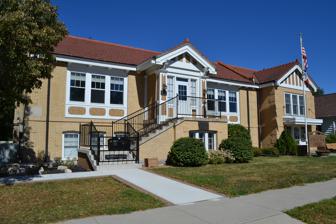
Building: Alden Public Library
Country: United States of America
Year built: 1914
United States historic place Alden Public Library U.S. National Register of Historic Places Show map of Iowa Show map of the United States Location 1012 Water St. Alden, Iowa Coordinates 42°31′7″N 93°22′1″W / 42.51861°N 93.36694°W / 42.51861; -93.36694 Area less than one acre Built 1914 Architect Wetherell & Gage NRHP reference No. 81000241 Added to NRHP March 17, 1981 Alden Public Library is located in Alden, Iowa , United States.  The community's first library association was formed in 1882, and they acquired 225 books.  The annual membership fee to use the library was $1. It was discontinued within two years, and Alden's second library association was formed in 1885 by women in the community. In time they were able to build their own building in 1892 and convince the city government to take over its support.  Shortly after the city took over they contacted the Carnegie Foundation , who funded the construction of a new building with a $9,000 grant. It was designed by the Des Moines architectural firm of Wetherell & Gage , and shows Beaux Arts styling.  The new building was dedicated on August 26, 1914.  It is believed to be one of the smallest Carnegie libraries ever built. The building was listed on the National Register of Historic Places in 1981. More space for the library became necessary, and plans were made to double its size.  A bond issue was passed in 1997, and fundraising included $250,000 from the Dr. Grace O. Doane Foundation. The new addition was dedicated on June 17, 2000, and the library's name now honors Dr. Doane. References